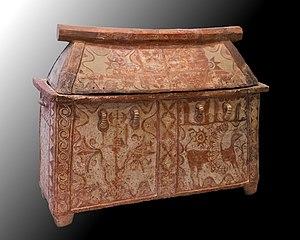
Un sarcophage minoën, Crète, Grèce. Heraklion Archaeological Museum